Chicago P.D. season 7

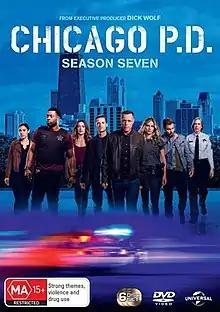
"Chicago P.D." Season 7 DVD Cover

The seventh season of "Chicago P.D.", an American police drama television series with executive producer Dick Wolf, and producers Derek Haas, Michael Brandt, and Rick Eid, was ordered on February 26, 2019. The season premiered on September 25, 2019. On March 13, 2020, the production of the seventh season was suspended due to the COVID-19 pandemic.